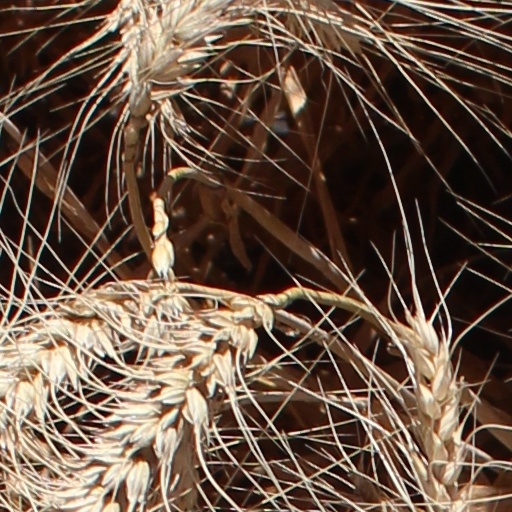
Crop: wheat